Annelly, Kansas

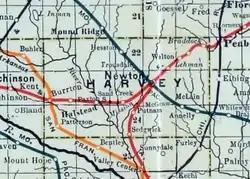
1915 Railroad Map of Harvey County

In 1802, Spain returned most of the land to France. In 1803, most of the land for modern day Kansas was acquired by the United States from France as part of the 828,000 square mile Louisiana Purchase for 2.83 cents per acre.